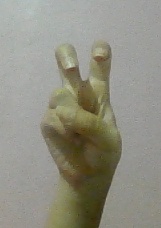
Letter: toot